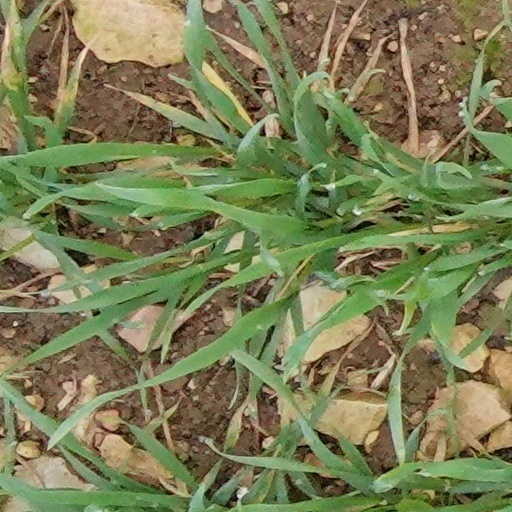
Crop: wheat